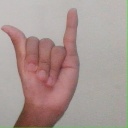
अक्षर: य